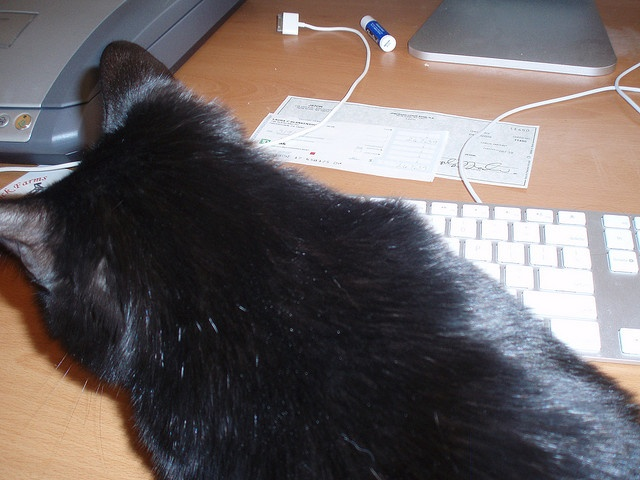
A large black cat is lying on a computer keyboard.
a cat laying on a keyboard for a computer
A black bear sleeping on top of a computer keyboard surrounded with checks.
A cat laying across a keyboard.on a desk.
A black cat on top of a computer keyboard.